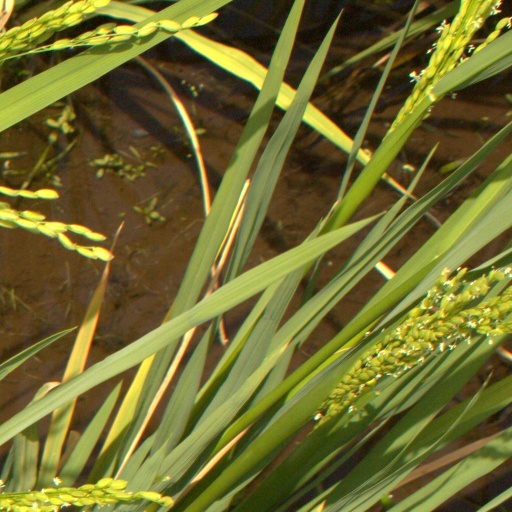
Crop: rice